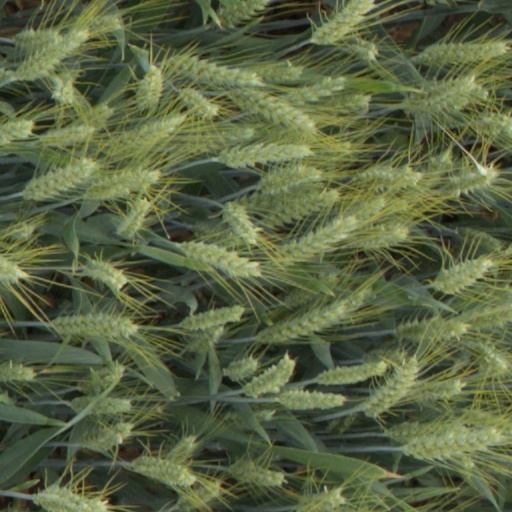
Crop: wheat